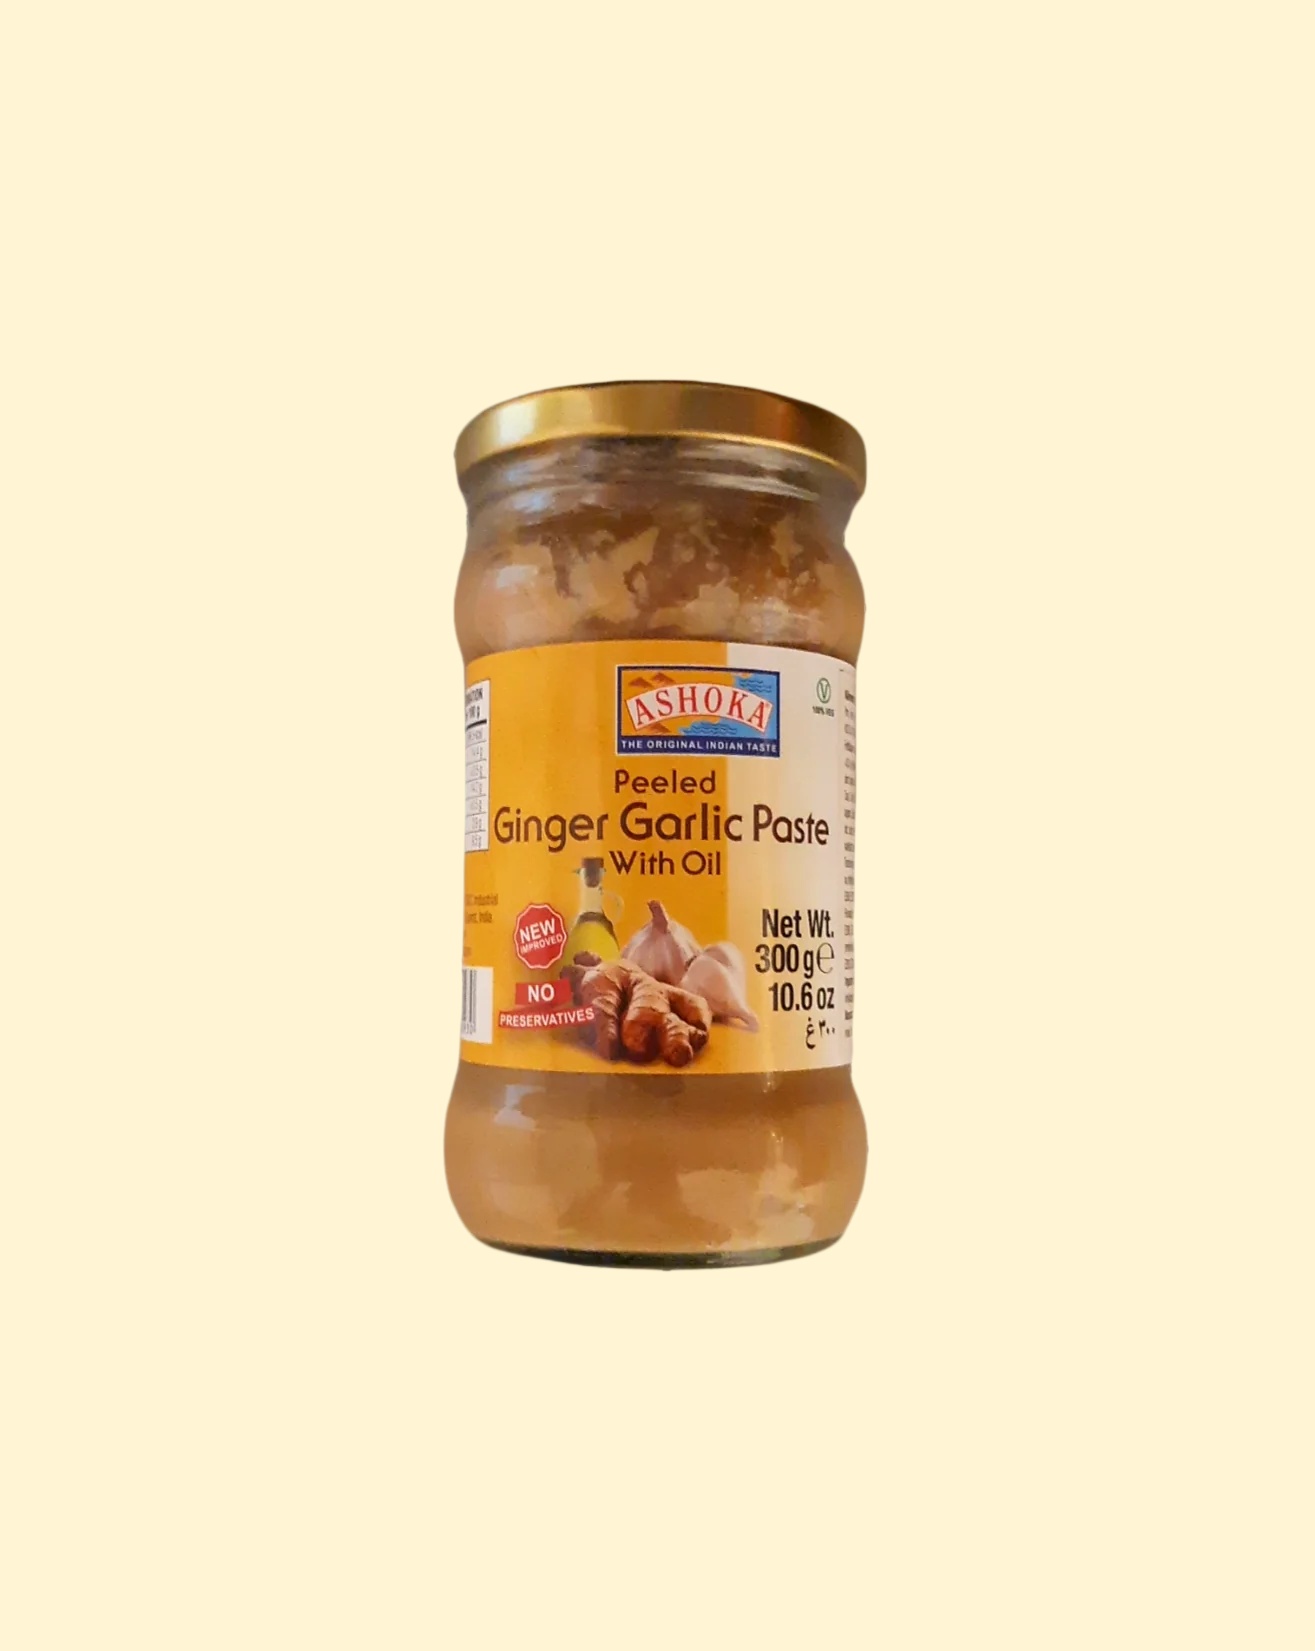
Ashoka Ginger Garlic Paste 300g
Introducing Ashoka Ginger Garlic Paste, the perfect addition to any meal! Get creative in the kitchen by adding a flavorful kick with just a single spoonful. 300g of zesty flavor - packed with potential. Spice up dinner tonight!
Brand: Online Store
Category: Food, Beverages & Tobacco > Food Items > Condiments & Sauces